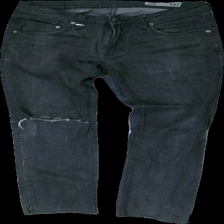
View: front
Type: Jeans
Category: Ladies
Brand: Lager 157
Colors: Black
Material: 100% cotton
Cut: Regular
Size: S
Season: All
Trend: Denim
Holes: Major
Price range: <50
Recommended usage: Export